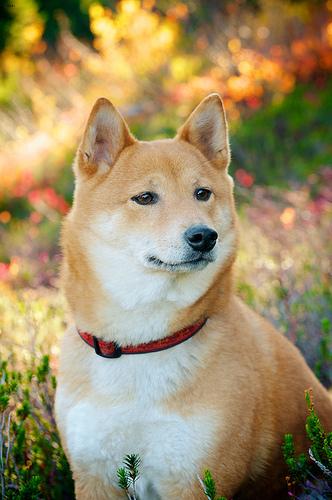
Breed: shiba inu